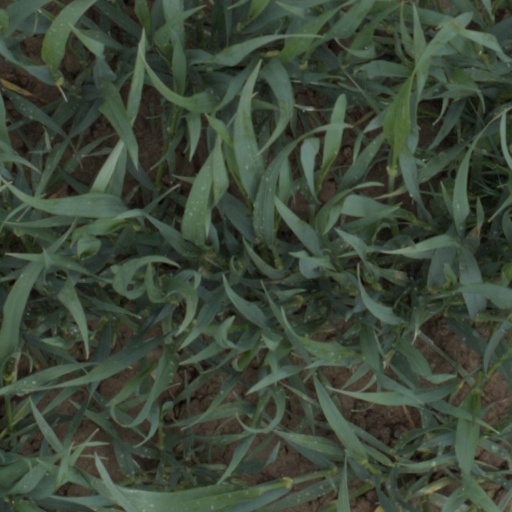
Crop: wheat